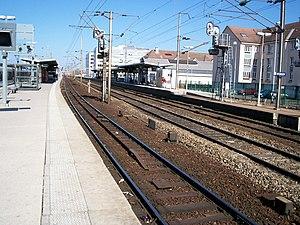
Le prolongement de la ligne E du RER d'Île-de-France à l'ouest de Paris est un projet de la politique d’amélioration des conditions de transport des Franciliens, conduite par Île-de-France Mobilités, autorité organisatrice des transports franciliens. Il consiste à prolonger cette ligne, depuis la gare d'Haussmann - Saint-Lazare jusqu'à la gare de Mantes-la-Jolie en passant par le quartier d’affaires de La Défense et Nanterre. La planification prévoit la mise en service du prolongement du RER E jusqu'à Nanterre-La Folie en 2022, et jusqu'à Mantes-la-Jolie en 2024.